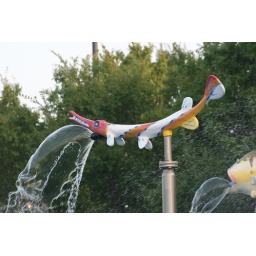
Photo taken with the Louisville Walk Group, 8/8/09. Spitting fish in the water area of the park on Louisville's Waterfront